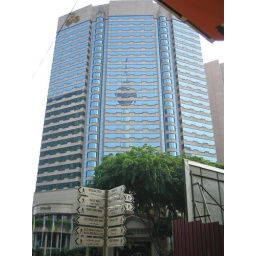
KL tower reflecting in the windows